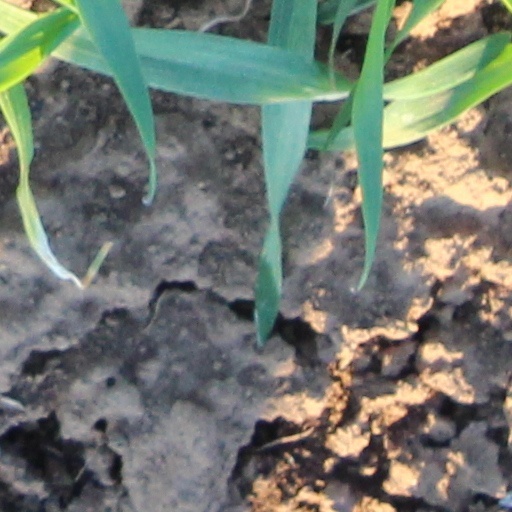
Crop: wheat